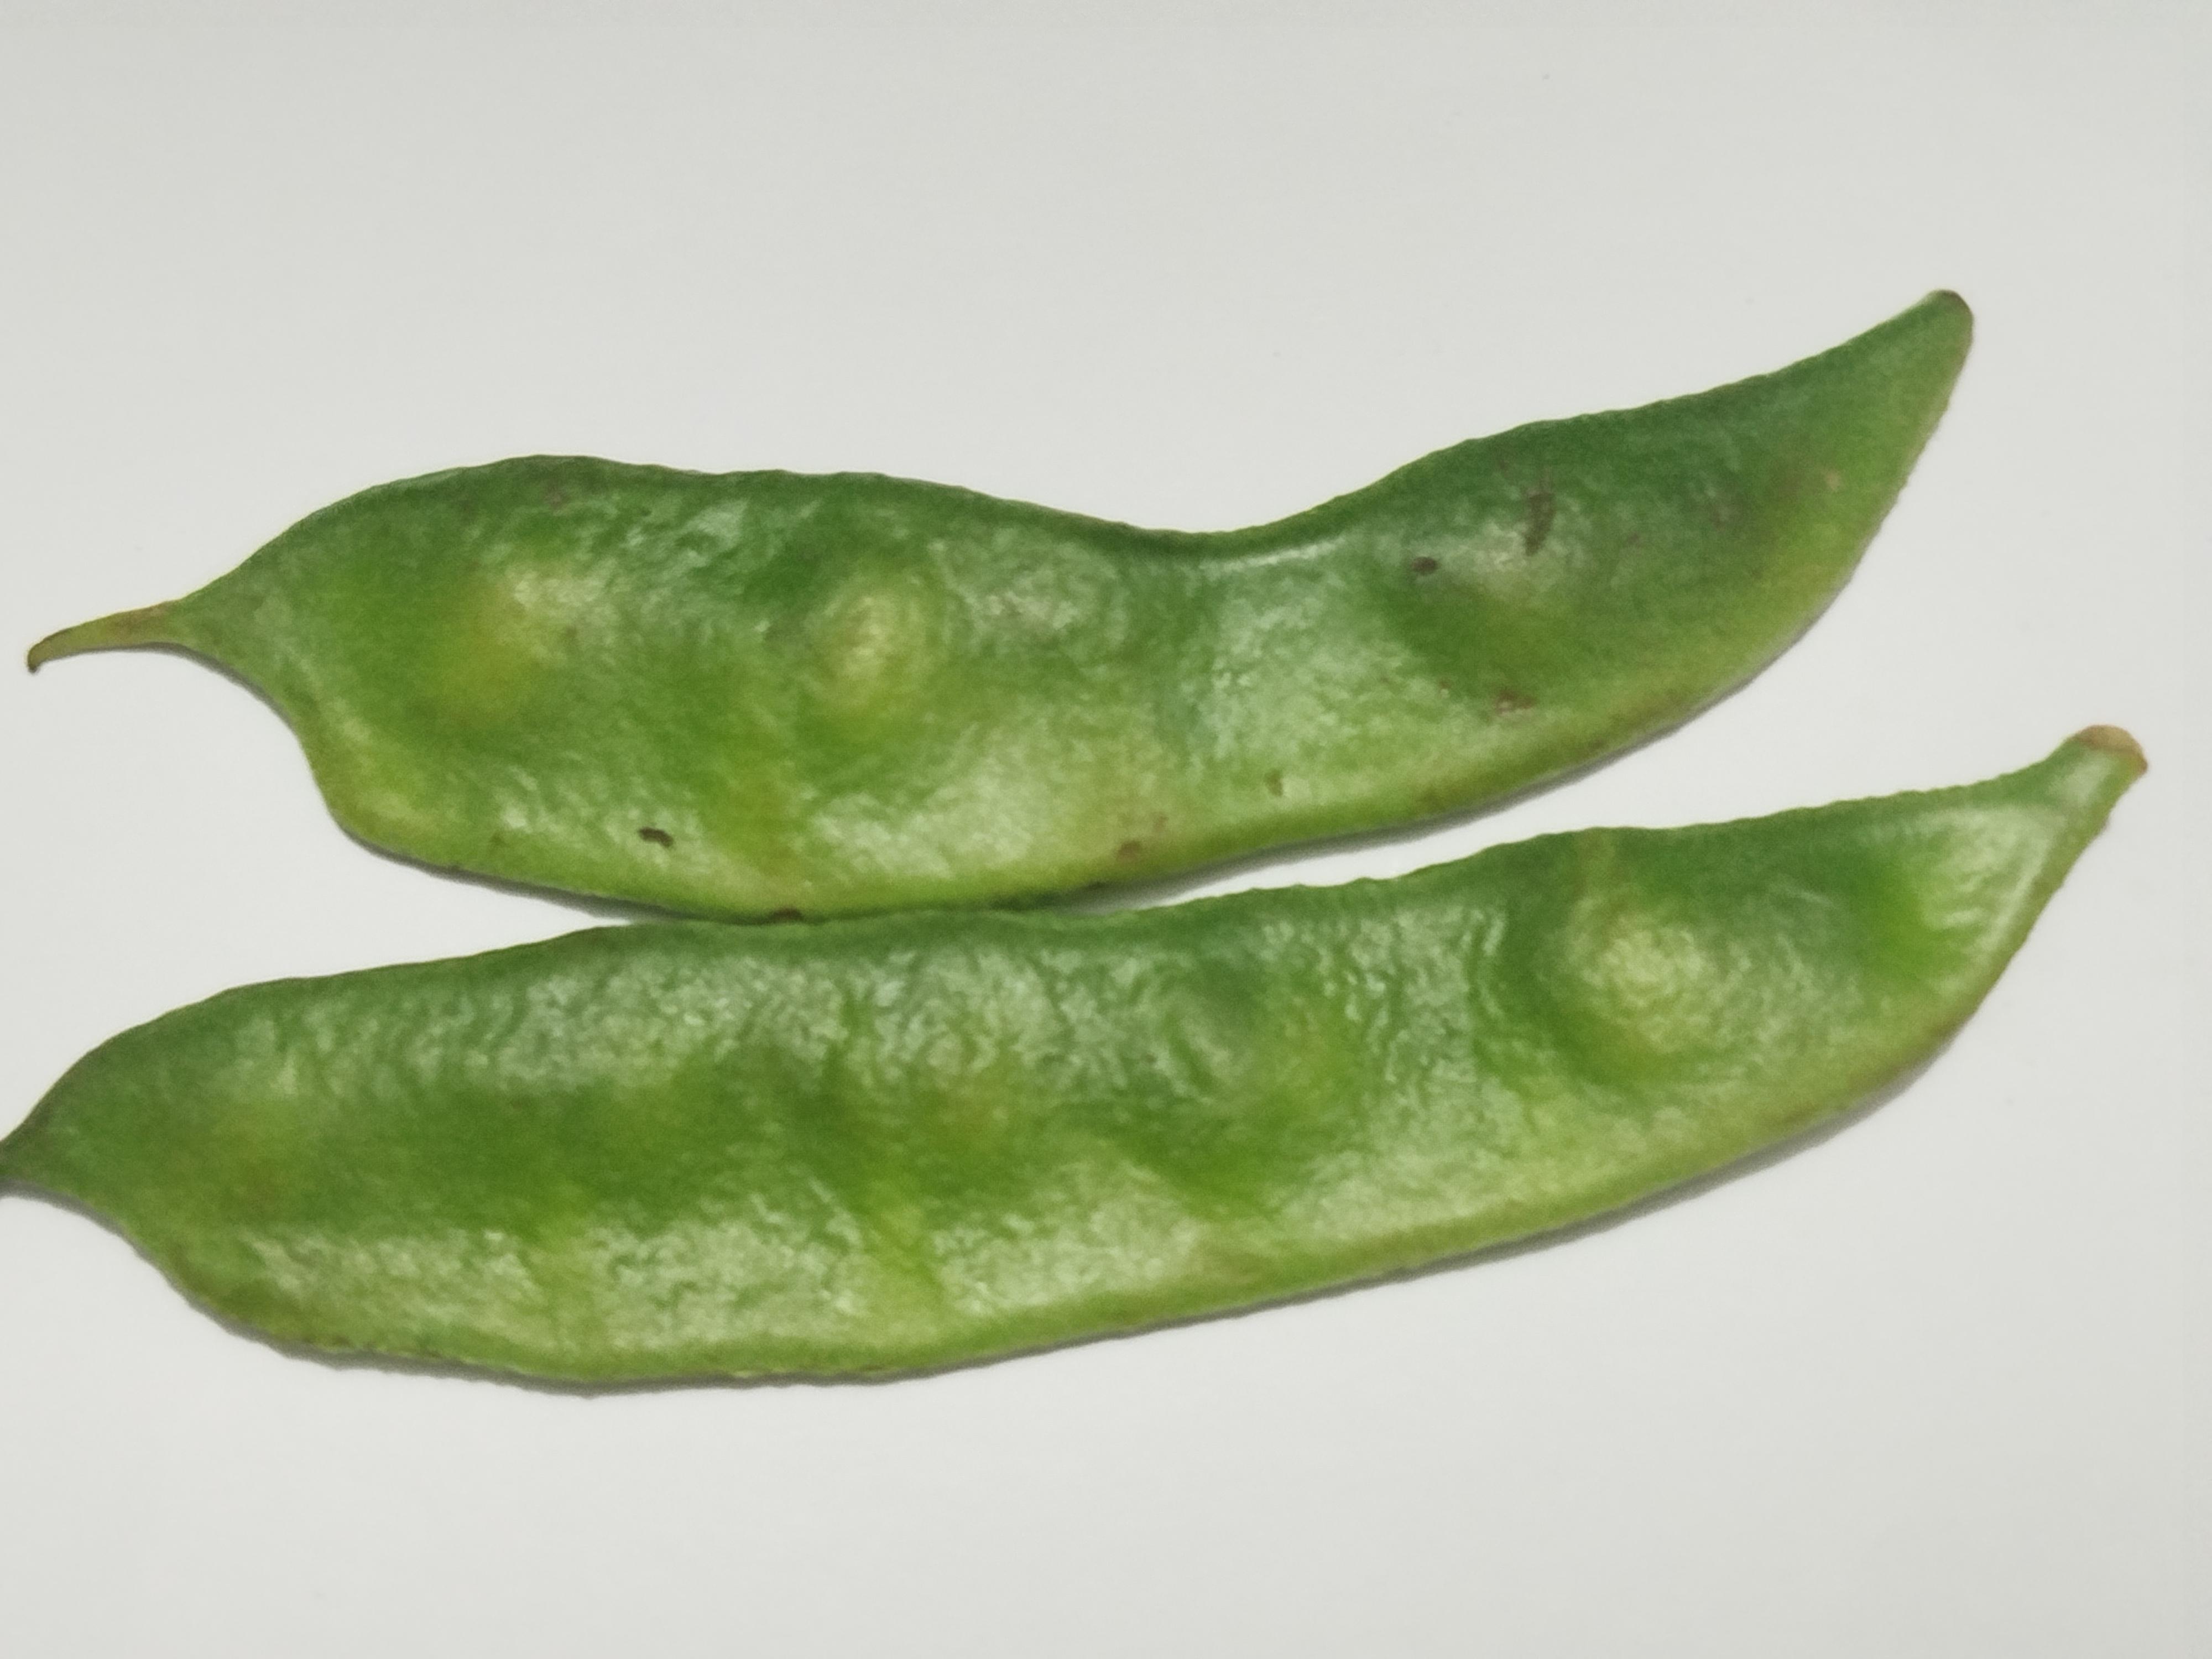
Label: Bean